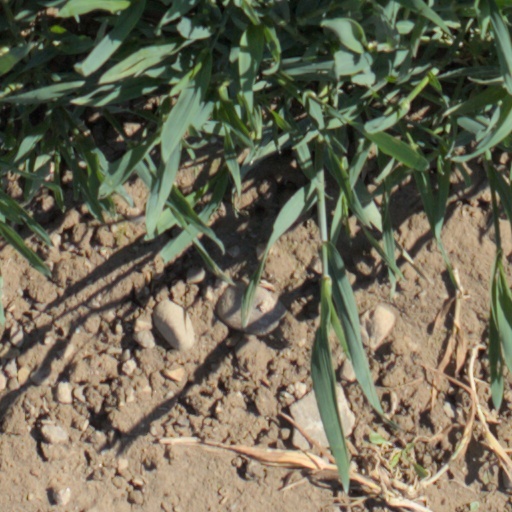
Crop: wheat